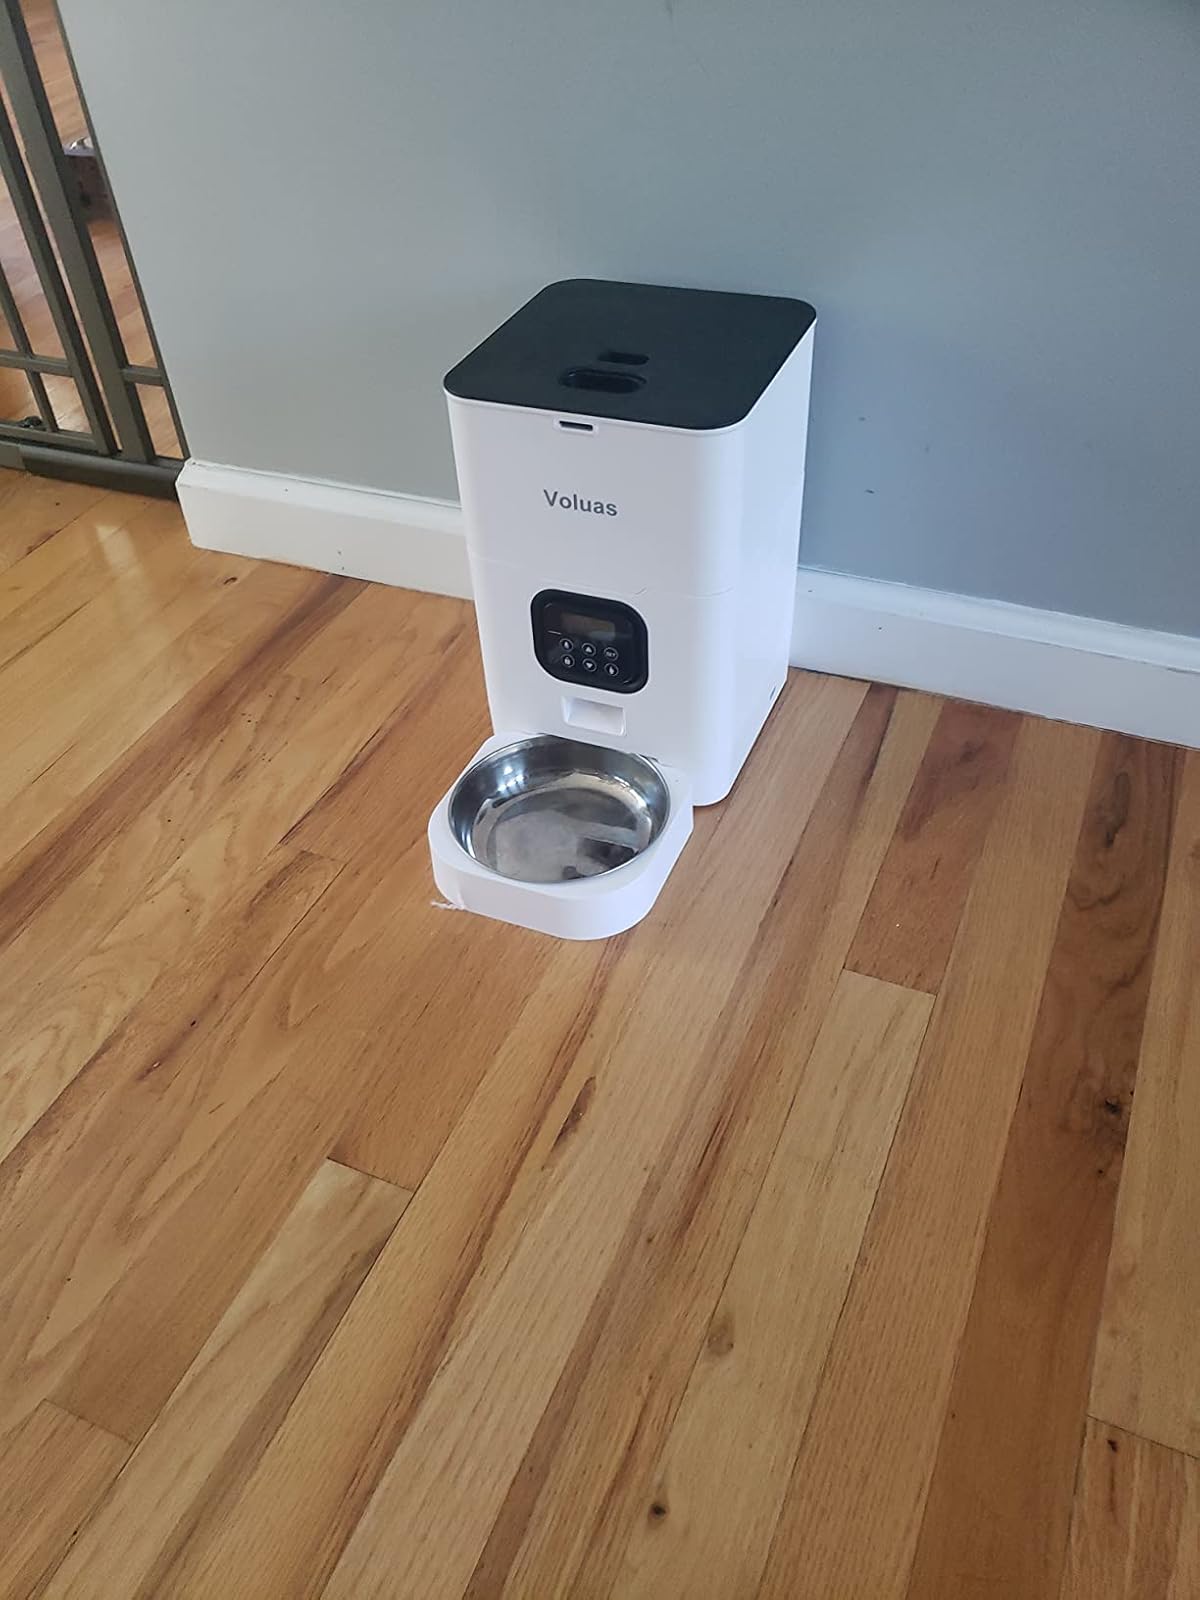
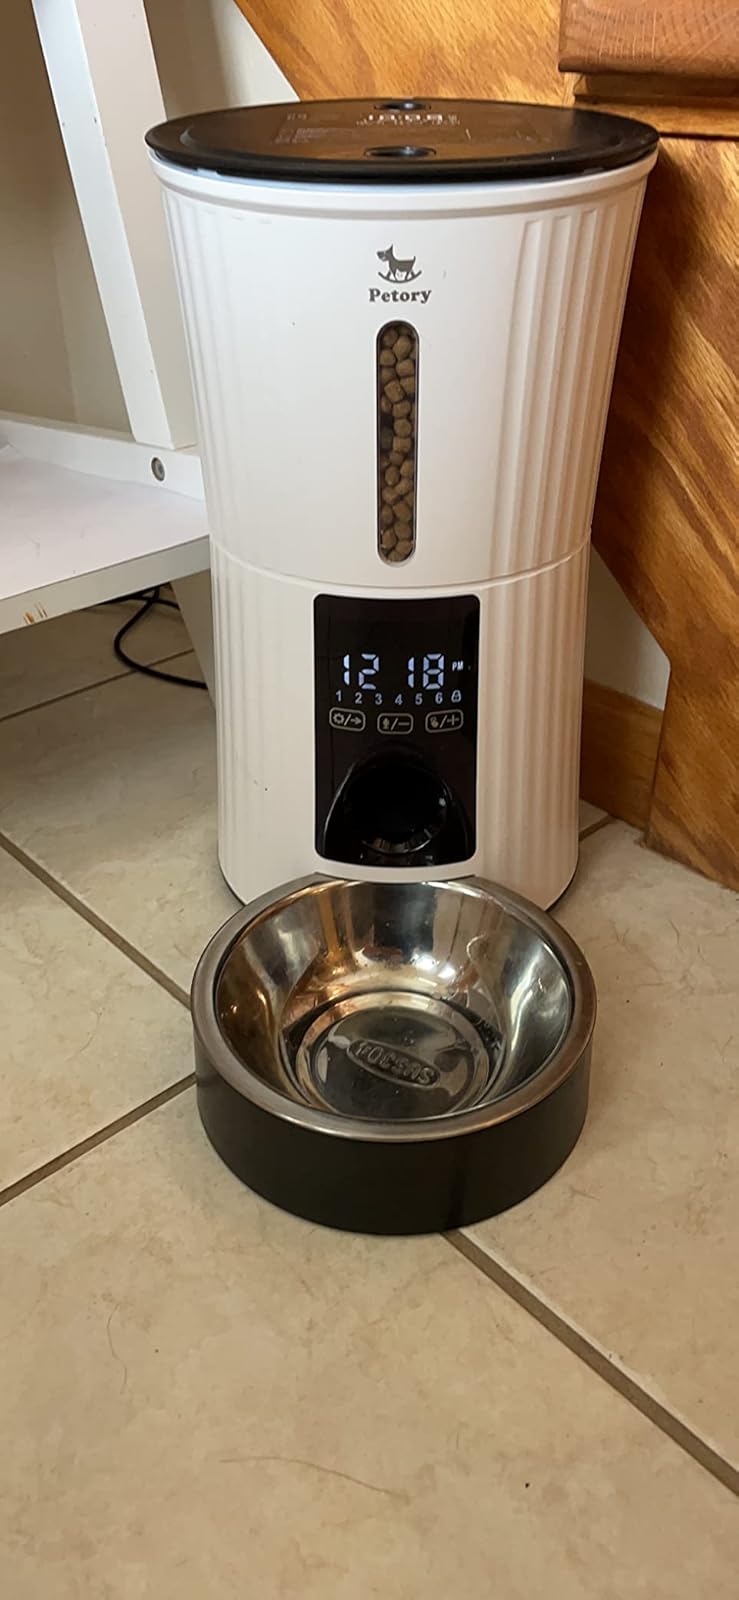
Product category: items_feeder
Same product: no